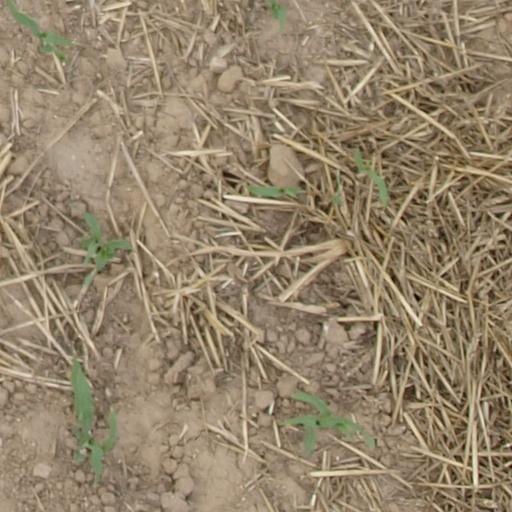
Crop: maize; corn